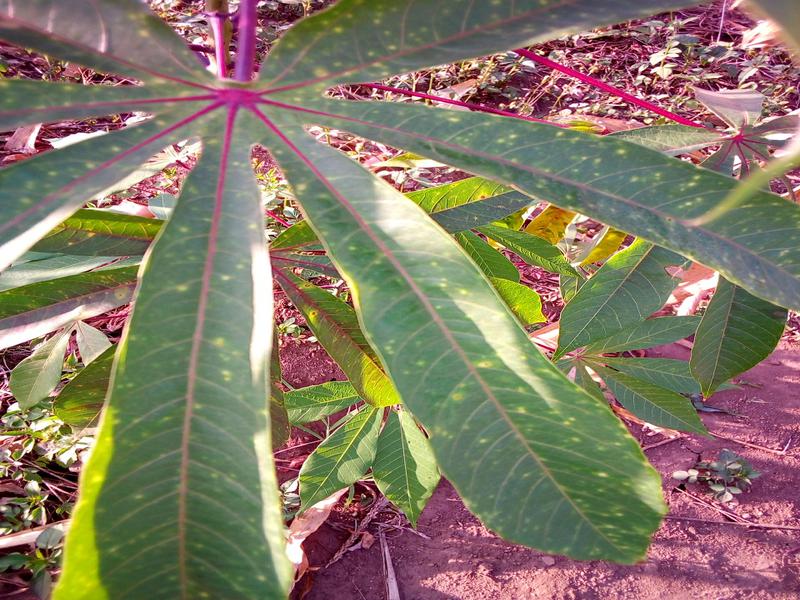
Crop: cassava
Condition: healthy